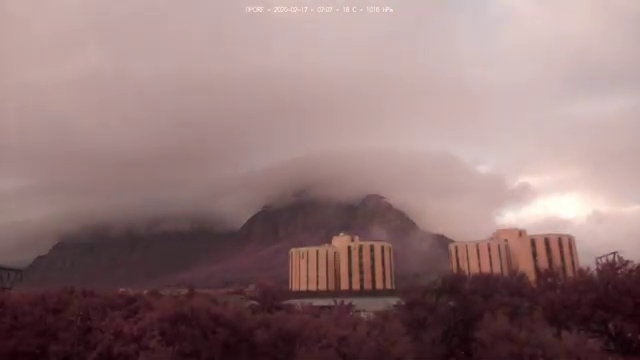
Fire: no
Smoke: no